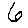
Label: 6